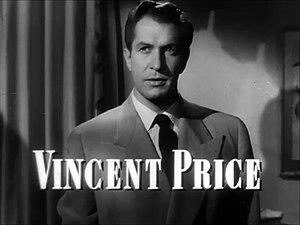
Laura est un film américain réalisé par Otto Preminger sorti en 1944.
Tim Burton [tɪm ˈbɝtən] est un réalisateur, scénariste et producteur de cinéma américain, né le 25 août 1958 à Burbank.